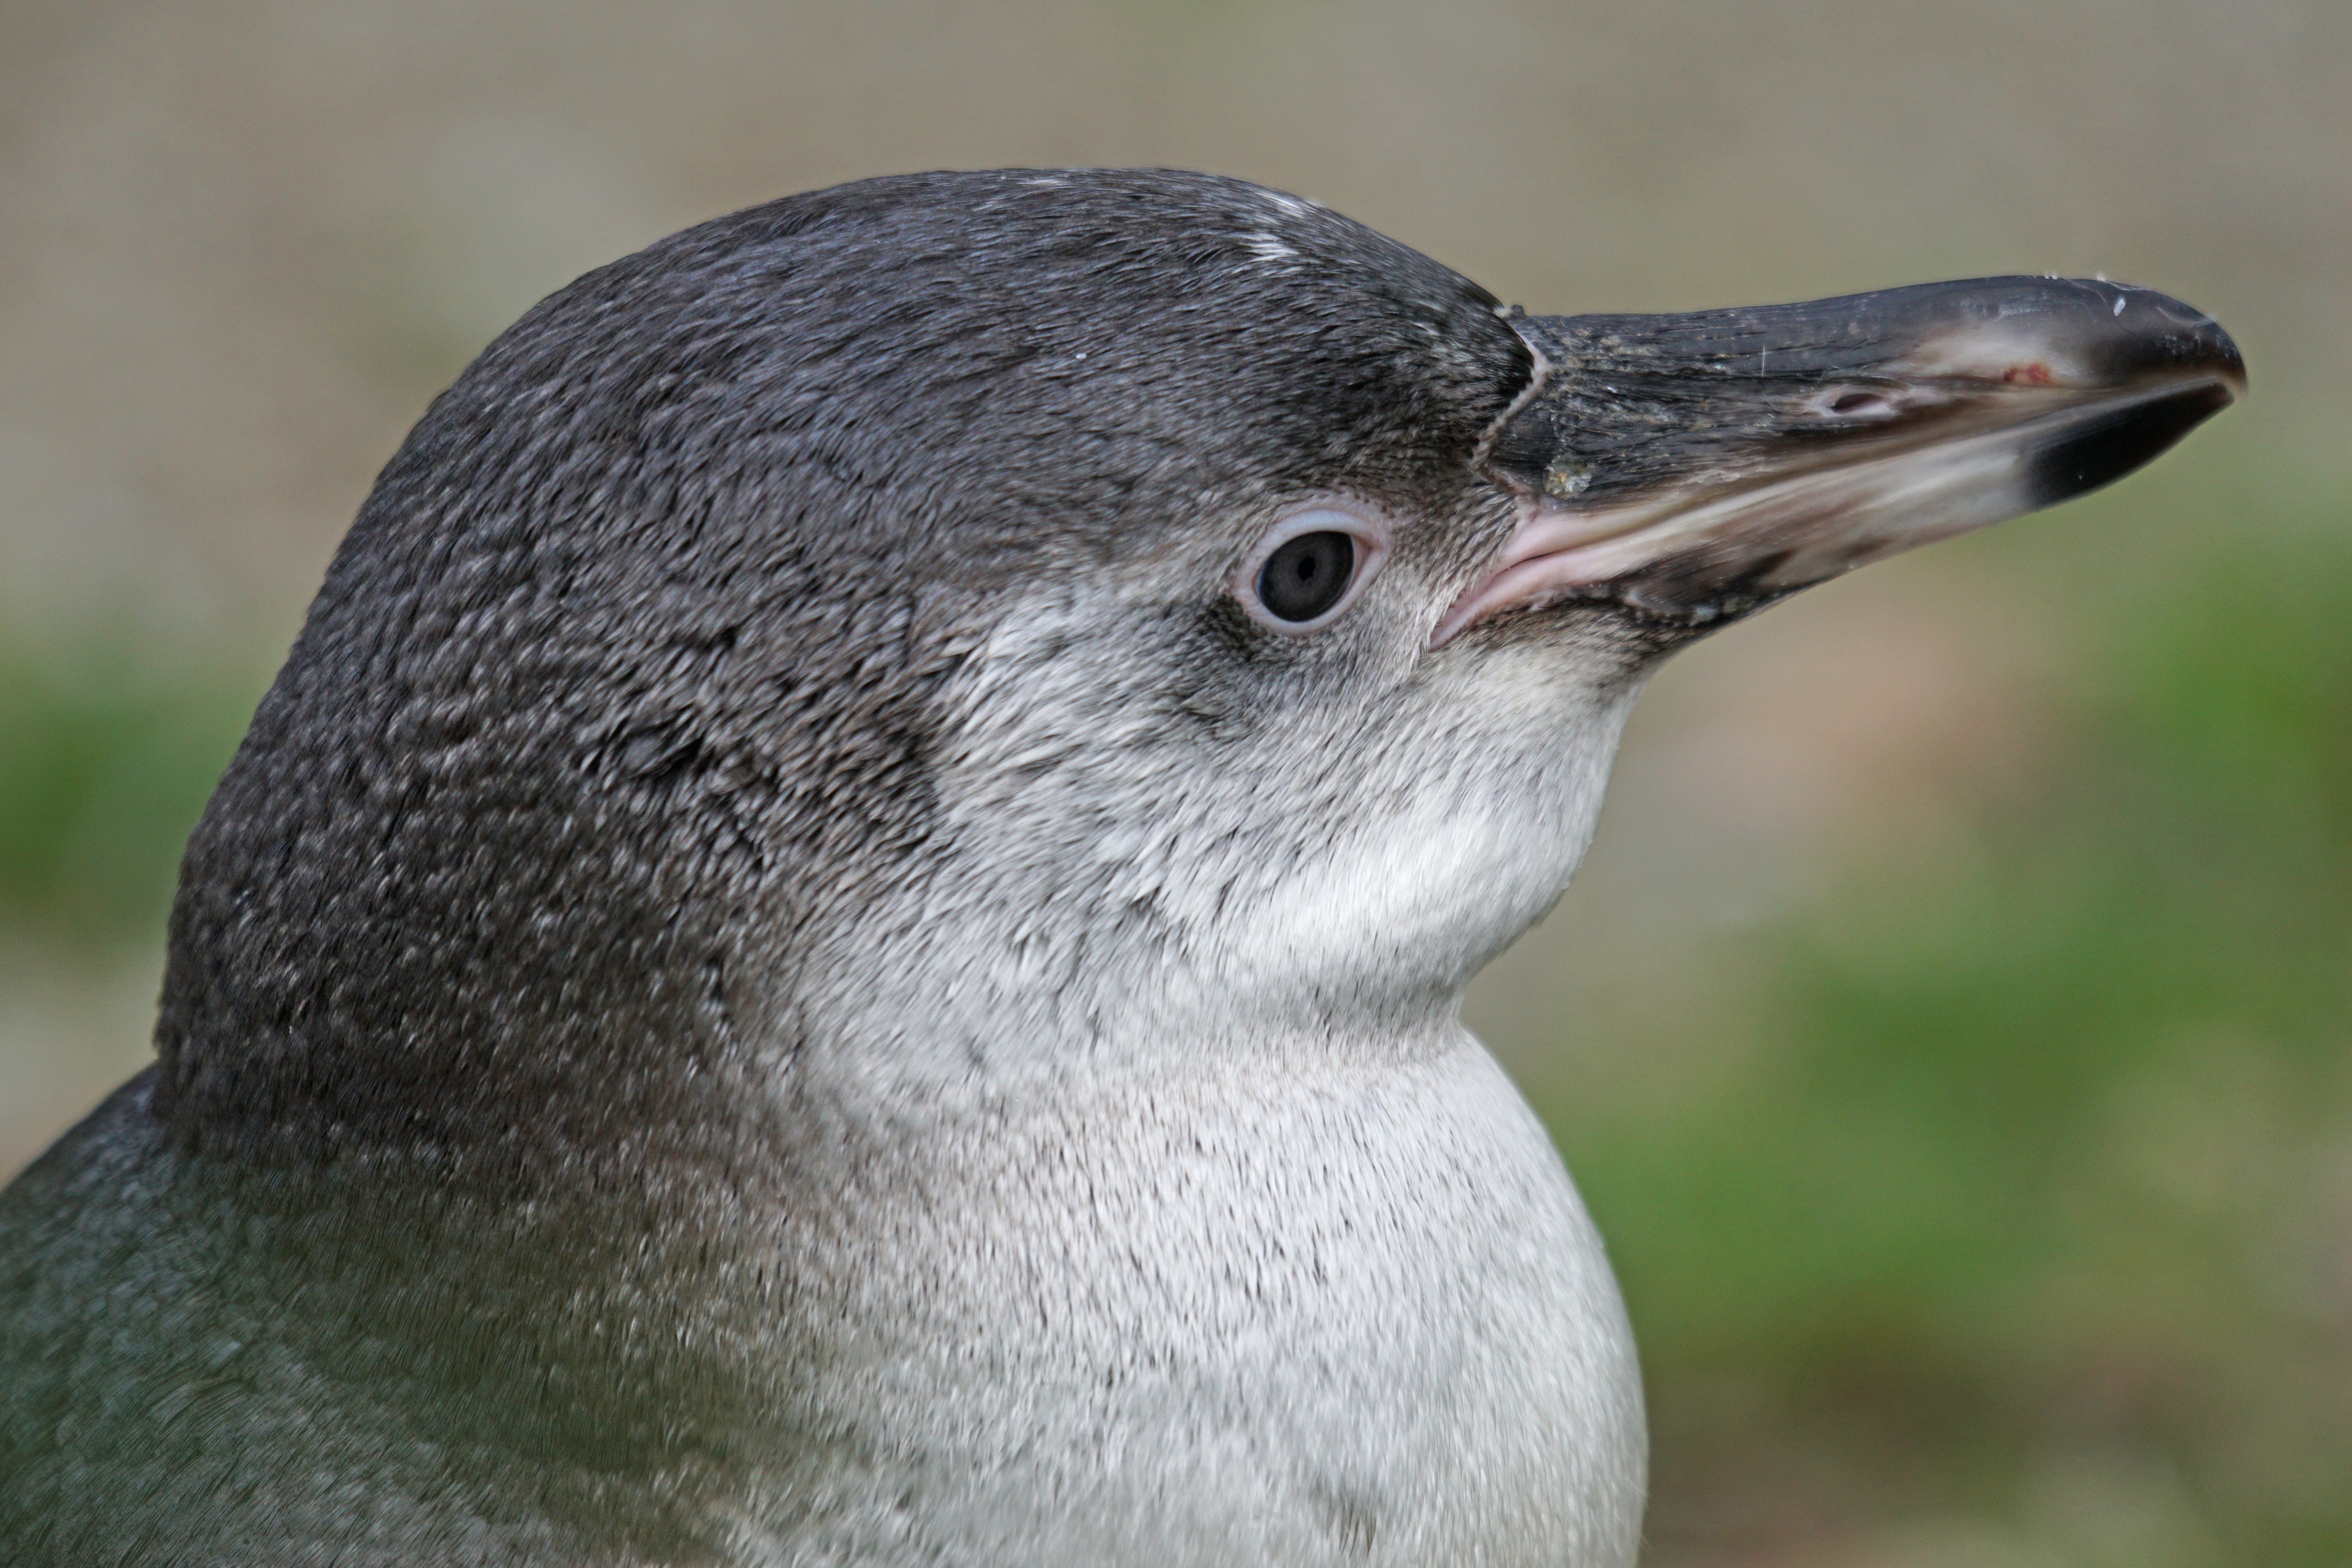
bird, wildlife, beak, feather, fauna, penguin, close up, vertebrate, water bird, young animal, humboldt penguin, spheniscus humboldti, glasses penguin, flightless bird, perching bird